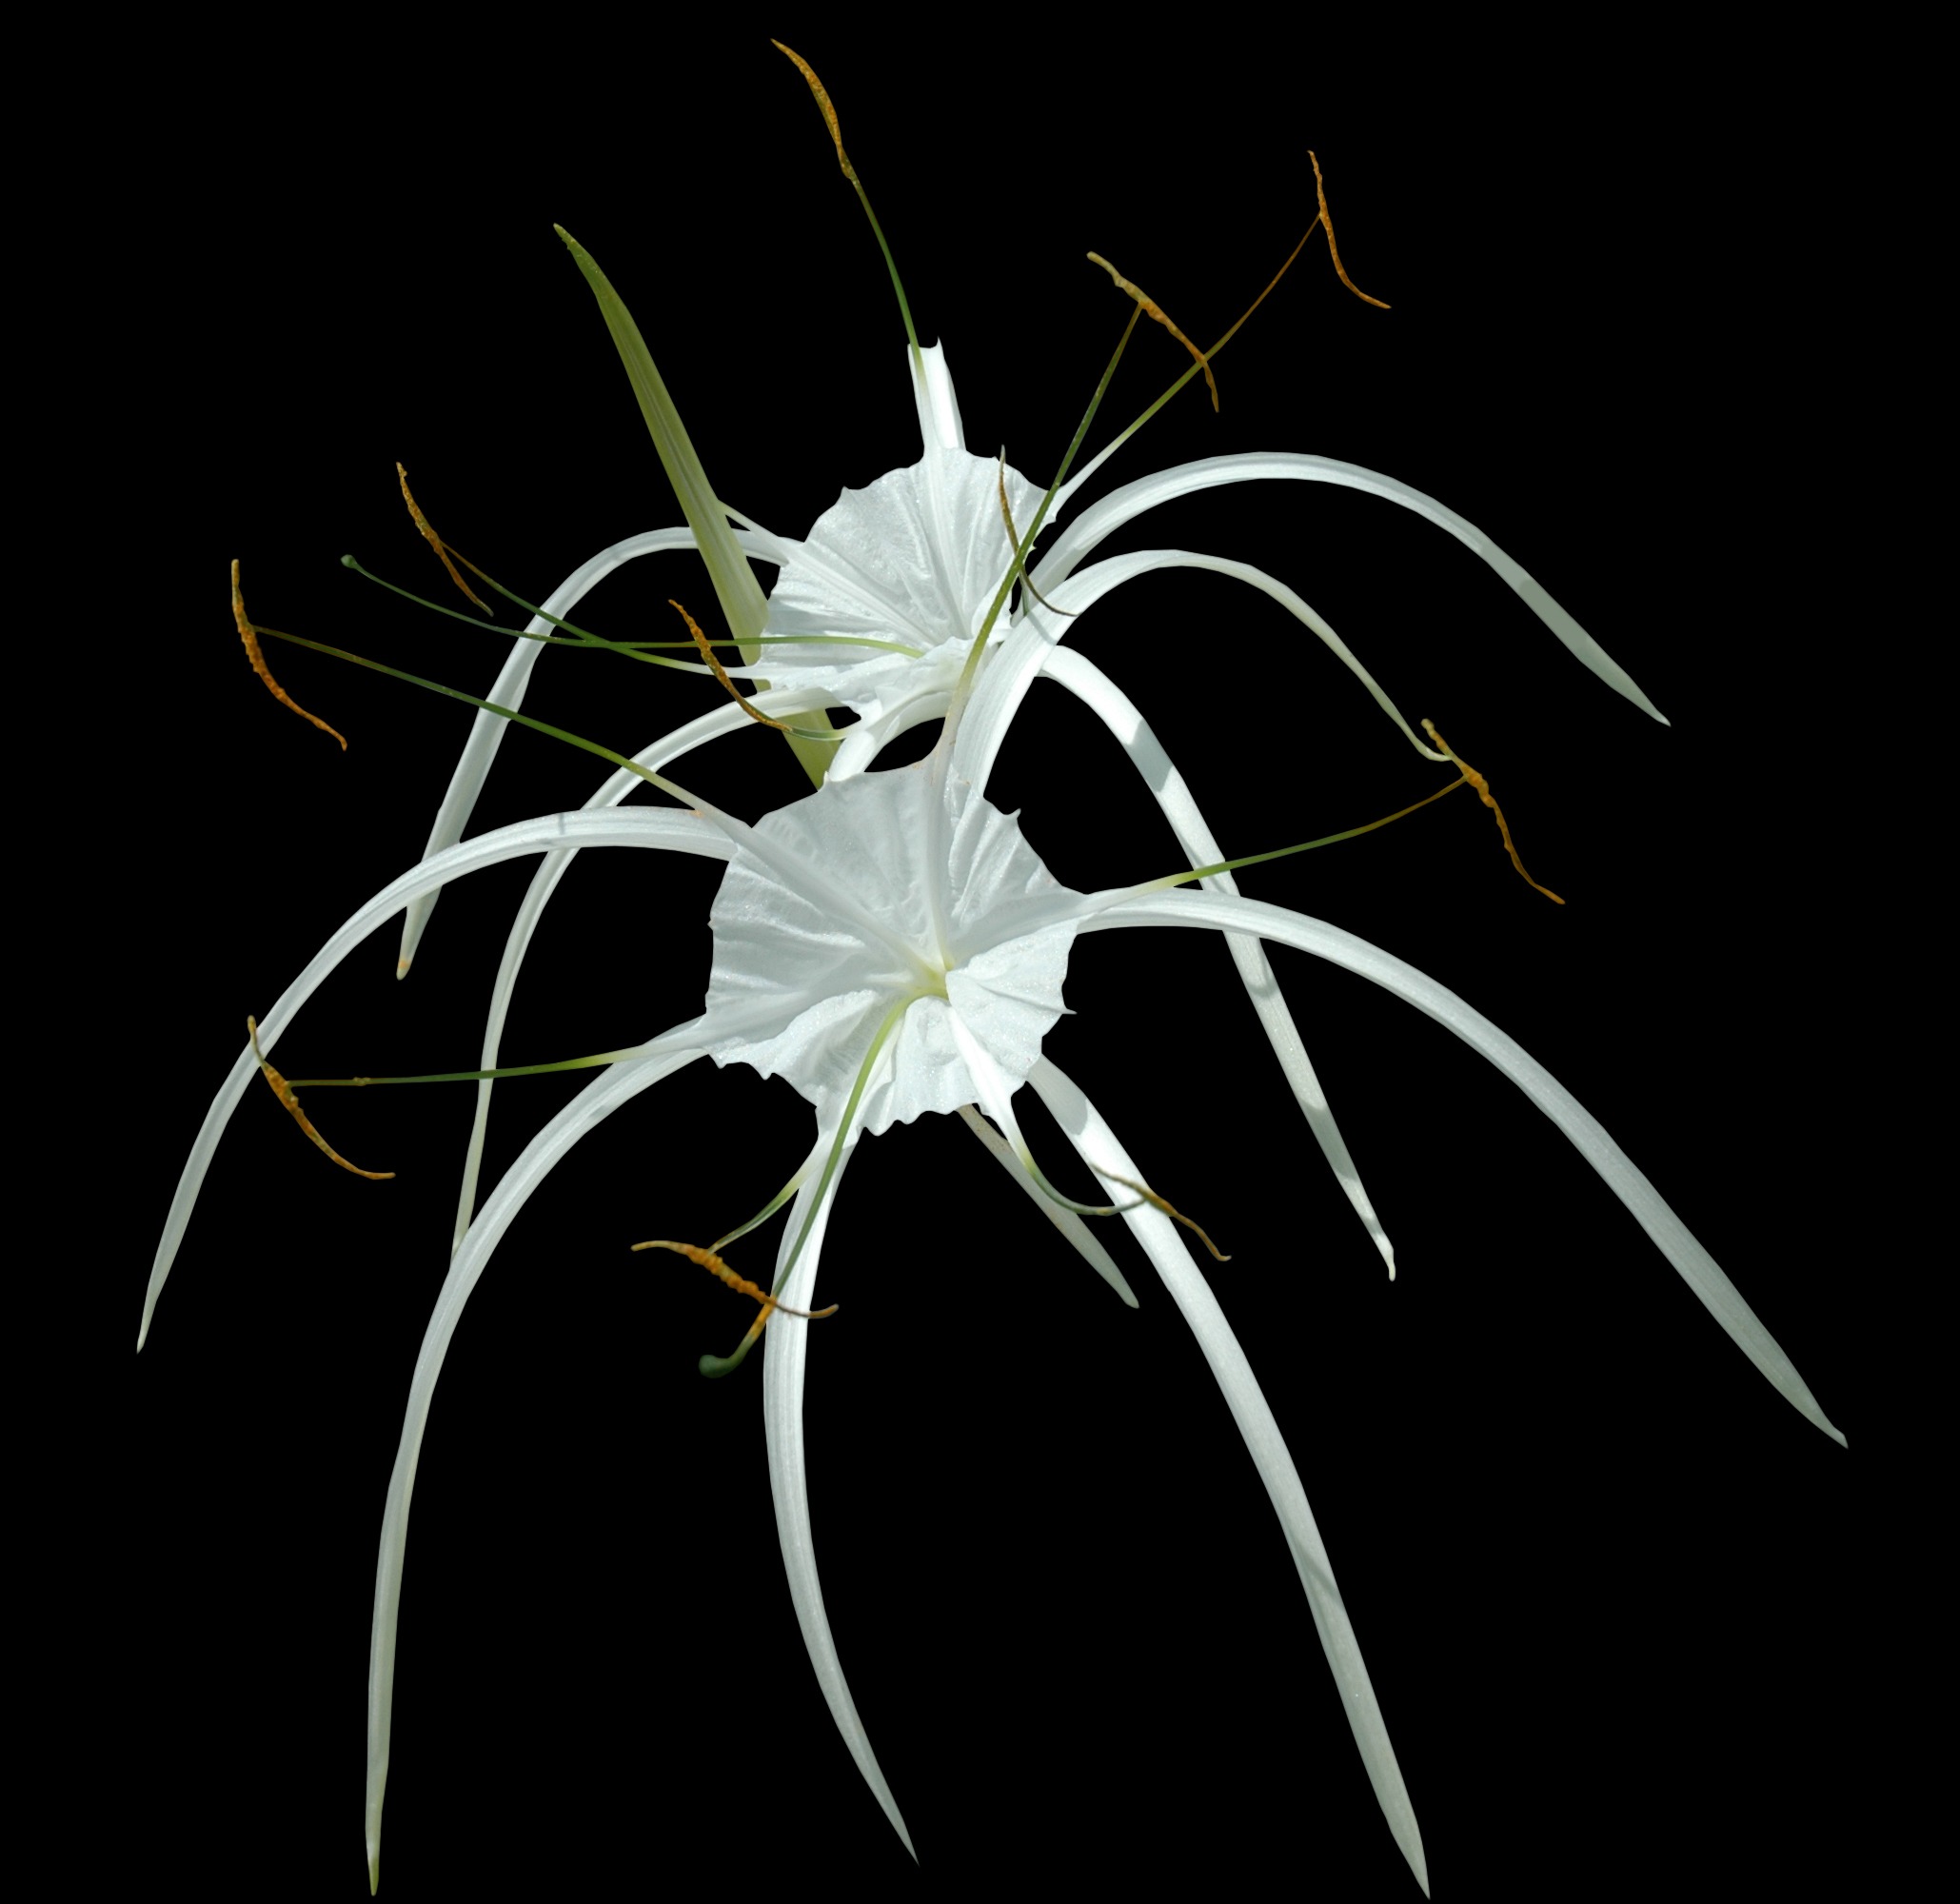
branch, plant, white, leaf, flower, petal, isolated, flora, flowers, macro photography, flowering plant, land plant